Raleigh Fire Department

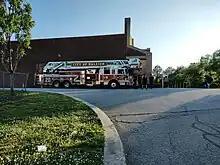
City of Raleigh fire engines

The Raleigh Fire Department (RFD) provides fire protection and emergency medical services to the city of Raleigh, North Carolina. The department, which was formed in December 1912, serves over 460,000 people spanning an area of .